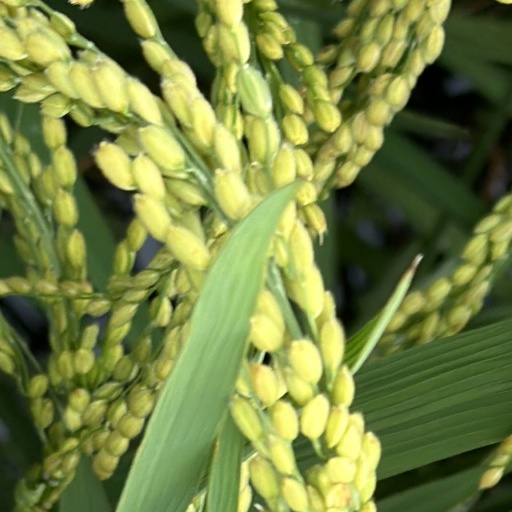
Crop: rice